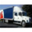
Label: truck